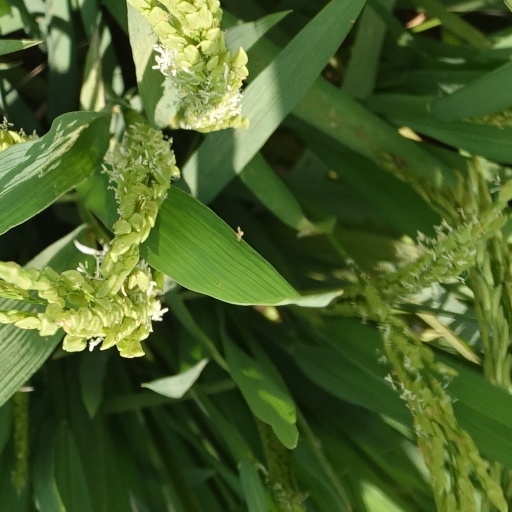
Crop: rice